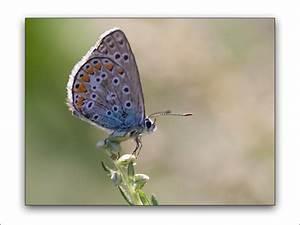
butterfly